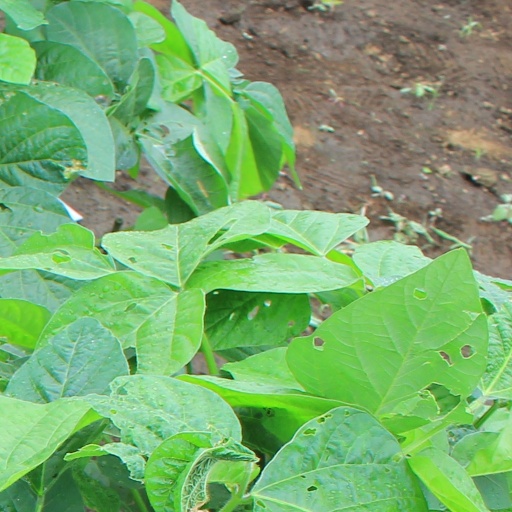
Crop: soybean